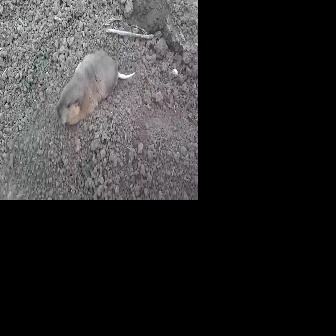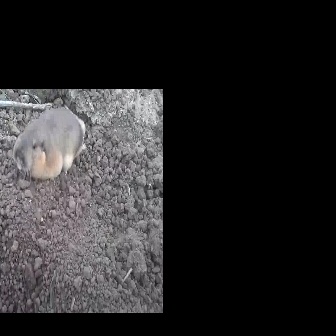
  Please identify the target specified by the bounding box [52,49,135,131] in the first image and locate it in the second image. Return the coordinates in [x_min,y_min,x_max,y_max] format.
Answer: [8,107,85,184]